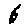
Label: 6